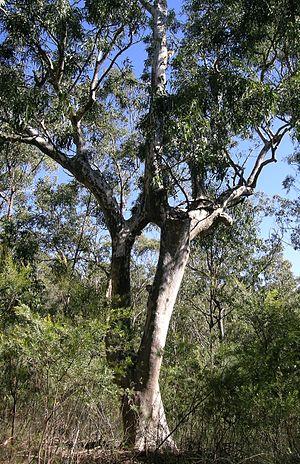
Tronc d'eucalyptus (Eucalyptus michaeliana) de forme curieuse, The Big Lease, OWRNP ( Oxley Wild Rivers National Park), Walcha, Nouvelle-Galles du Sud, Australie. Les autochtones parfois fendent et greffent les troncs de cette façon pour délimiter leur territoire.
Eucalyptus michaeliana est une espèce d'eucalyptus d'environ 30 mètres de haut qui possède un tronc caractéristique, marbré vert avec des lambeaux d'écorce jaune-brun. On les trouve le long de la Long Point Road au sud d'Hillgrove. Cet arbre rare ne se trouve que dans le parc national du mont Barney au Queensland et en Nouvelle-Galles du Sud aux environs de Wyong, dans les zones à l'est d'Armidale et le Big Lease, dans le Parc national des Oxley Wild Rivers.